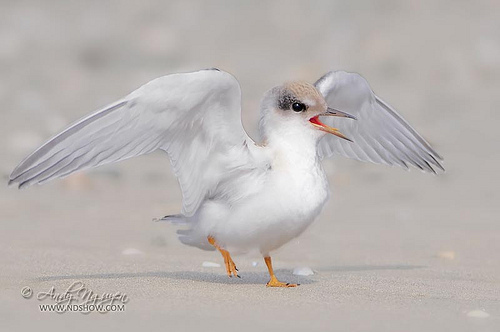
this is an all white bird with orange feet and an orange beak.
this colorful bird has a white belly and breast, white wings, and orange tarsus and feet.
this is a white bird with orange feet and an orange beak.
beautiful white feathered, small but elegant bird with a distinct brown cap that is taking off for flight wings spread.
this bird has a white belly and breast, and a white-ish brown crown.
a medium sized white bird with a brown crown and a sharp beak.
the bird has webbed feet, a large bill and long wingbars.
this bird has wings that are white and has a yellow bill
this bird has a grey cheek patch with a white belly and yellow feet.
this is a small white bird, with a pointed bill, and webbed feet.
Species: Least Tern